Eccles Town Hall

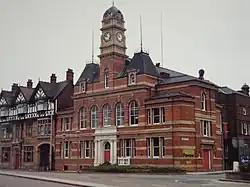
Eccles Town Hall

Eccles Town Hall is a municipal building in Church Street, Eccles, Greater Manchester, England. The town hall was the headquarters of Eccles Borough Council until the council was abolished in 1974.